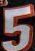
Number: 5